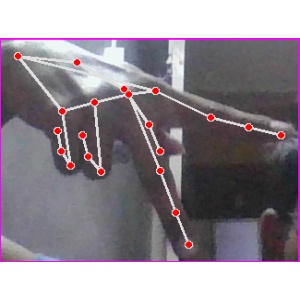
अक्षर: प